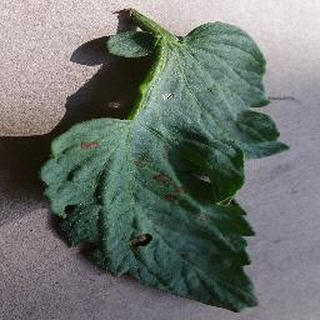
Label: tomato_early_blight